Partial Nuclear Test Ban Treaty

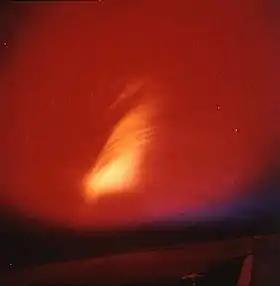
Image of Starfish Prime nuclear test in space (1962). Such tests in space and high-altitudes stopped completely with the treaty.

One of Kennedy's advisors, Walt Whitman Rostow, advised the President to make a test ban conditional on the Soviet Union withdrawing troops from Cuba and abiding by a 1962 agreement on Laos, but Kennedy opted instead for test-ban negotiations without preconditions. On 10 June 1963, in an effort to reinvigorate and recontextualize a test ban, President Kennedy dedicated his commencement address at American University to "the most important topic on earth: world peace" and proceeded to make his case for the treaty. Kennedy first called on Americans to dispel the idea that peace is unattainable. "Let us focus instead on a more practical, more attainable peace," Kennedy said, "based not on a sudden revolution in human nature but on a gradual evolution in human institutions—on a series of concrete actions and effective agreements which are in the interest of all concerned." Second, Kennedy appealed for a new attitude towards the Soviet Union, calling Americans to not "see only a distorted and desperate view of the other side, not to see conflict as inevitable, accommodations as impossible and communication as nothing more than an exchange of threats." Finally, Kennedy argued for a reduction in Cold War tensions, with a test ban serving as a first step towards complete disarmament: